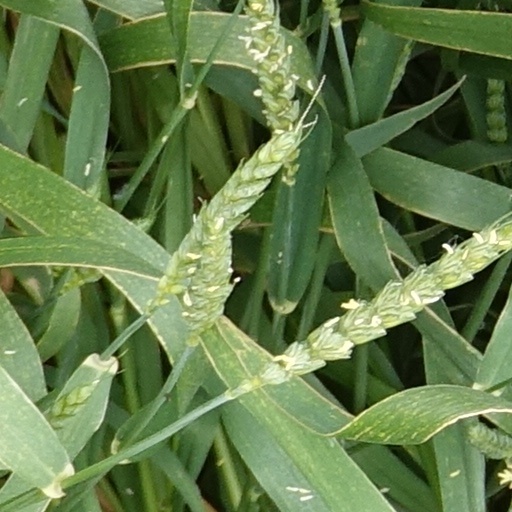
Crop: wheat